Vinyl group

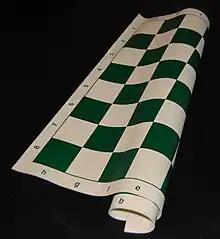
Chessboard made from polyvinyl chloride

Vinyl is one of the alkenyl functional groups. On a carbon skeleton, sp-hybridized carbons or positions are often called vinylic. Allyls, acrylates and styrenics contain vinyl groups. (A styrenic crosslinker with two vinyl groups is called "divinyl benzene".)